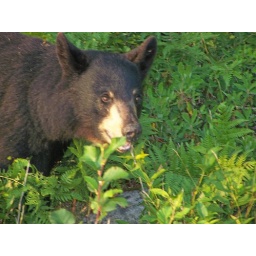
these bears were just hanging out on the side of the road in neil's harbour ... just up the road from poppa.